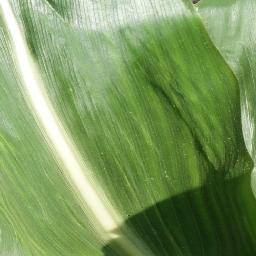
Label: Corn___healthy